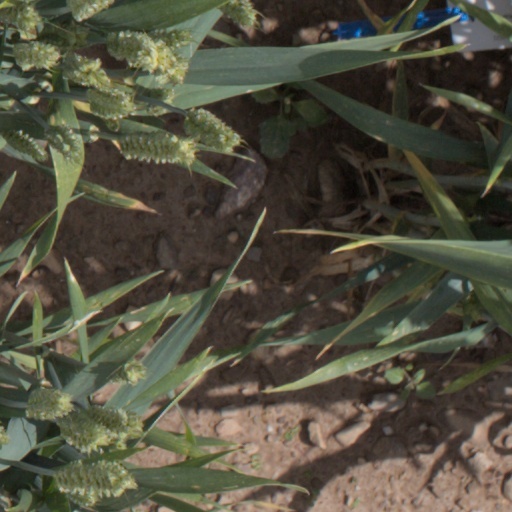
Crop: wheat